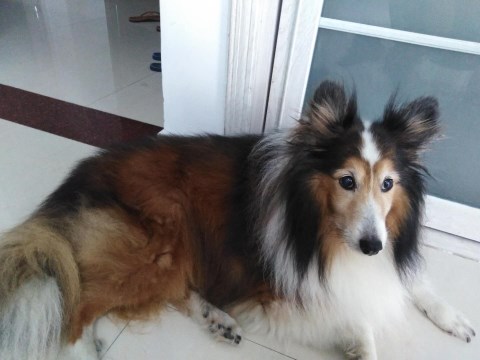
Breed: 274-n000110-Shetland_sheepdog